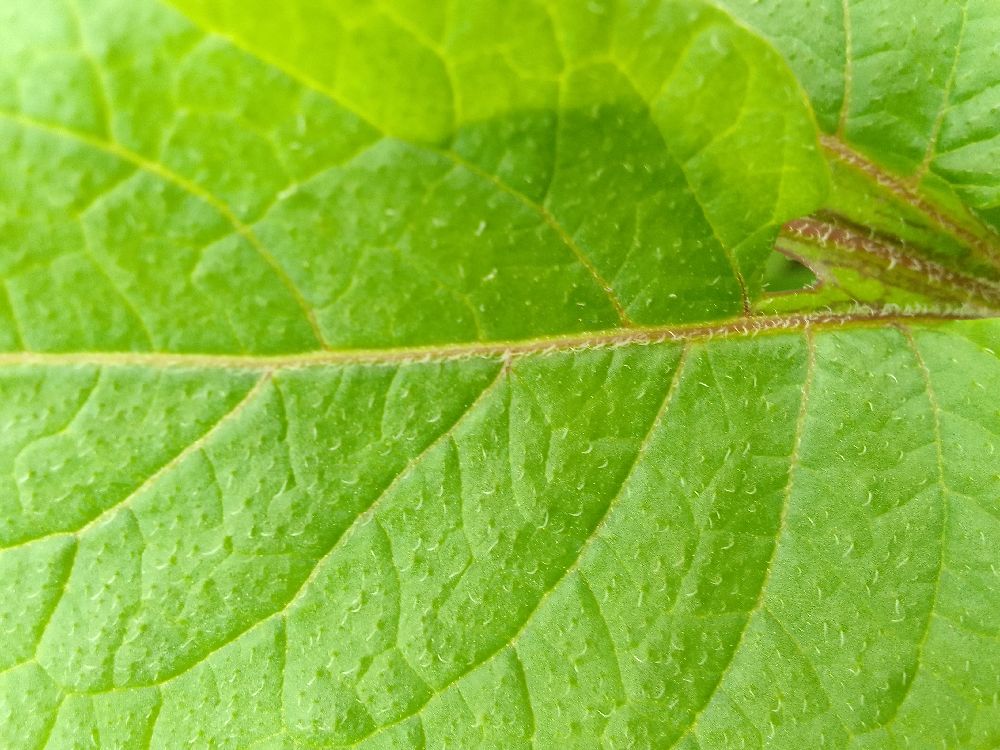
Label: Healthy